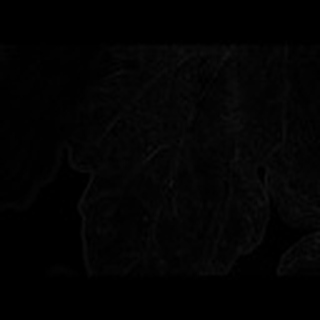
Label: cotton_powdery_mildew